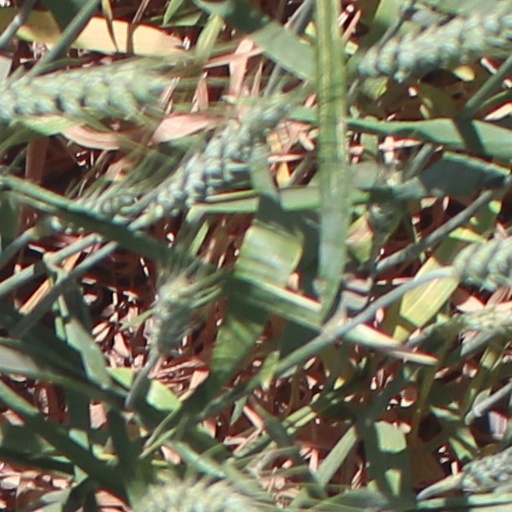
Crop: wheat